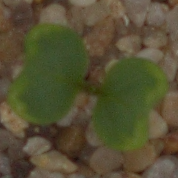
Label: charlock